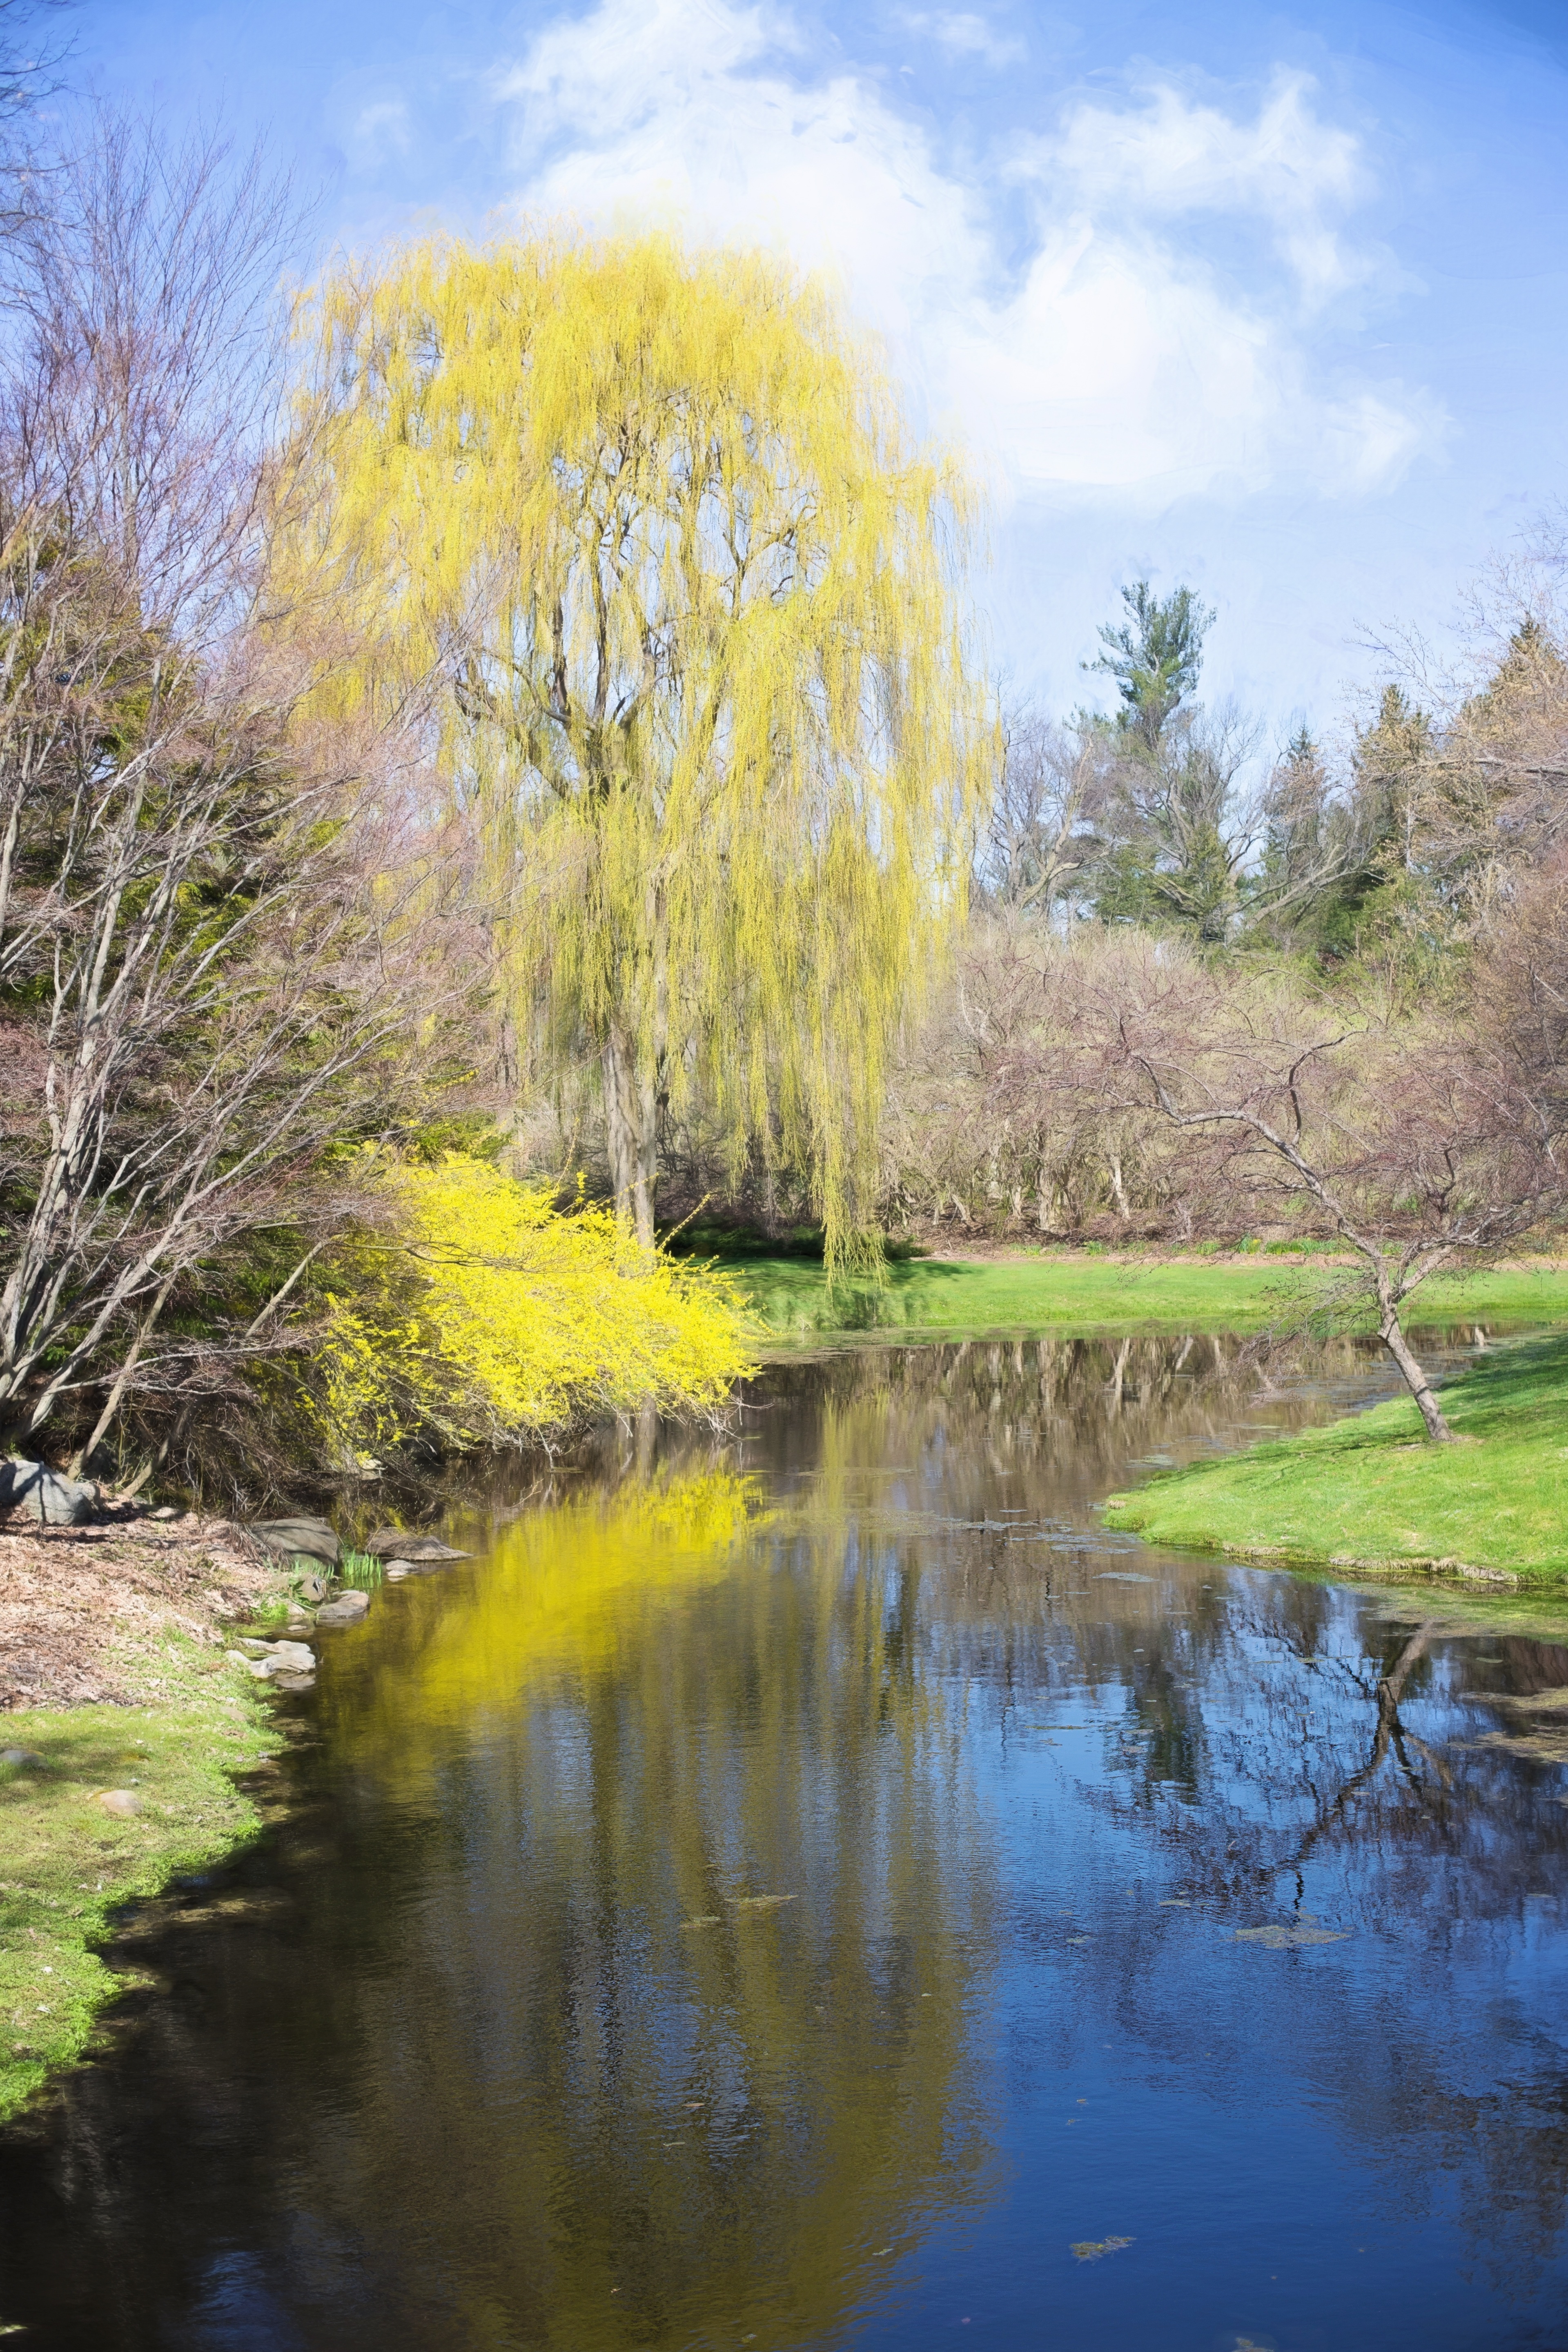
landscape, tree, water, nature, grass, creek, marsh, blossom, meadow, leaf, flower, petal, bloom, lake, river, pond, foliage, stream, spring, reflection, autumn, botany, yellow, season, waterway, body of water, wetland, forsythia, woodland, habitat, natural environment, woody plant